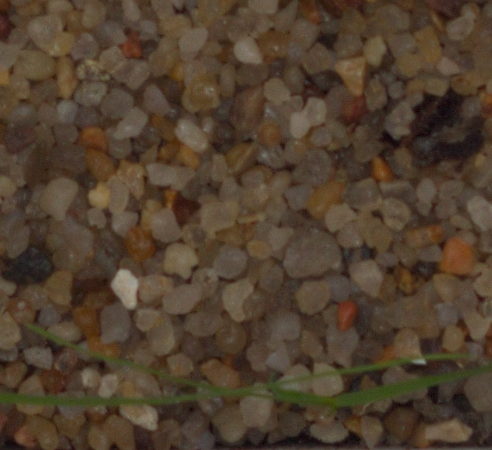
Label: loose_silkybent